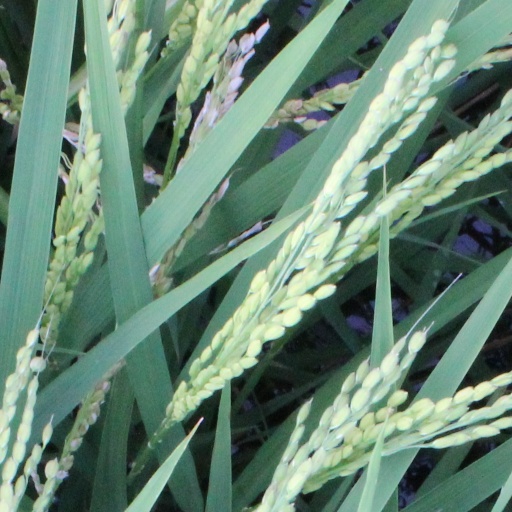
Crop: rice